Pickawillany

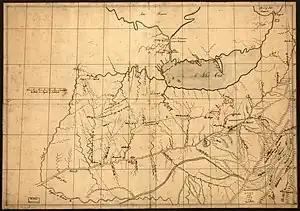

With the security of a stockade fort, traders began building storehouses to contain their trade goods and to store the skins and furs they received in trade from the Indians. Trent describes these storehouses as